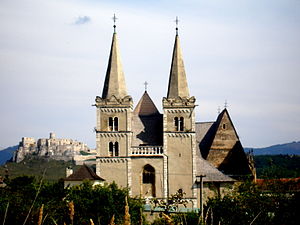
Vestkirken
Den katolske Sankt Martins Katedral i Spišské Podhradie (Slovakiet).
Vestkirken er en fællesbetegnelse for den romersk-katolske kirke og forskellige protestantiske kirkesamfund, der til sammen traditionelt har været den dominerende form for kristendom i Vest- og Centraleuropa og hele den vestlige halvkugle. Begrebet står i modsætning til Østkirken som består af de orientalske og østlig-ortodokse kirkesamfund.